Kamil Bednář

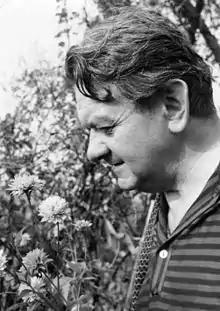
Kamil Bednář in 1970

Kamil Bednář, also known by his pen name Prokop Kouba (4 July 1912 – 23 May 1972), was a Czech poet, translator, prose writer, dramatist and publishing house editor.